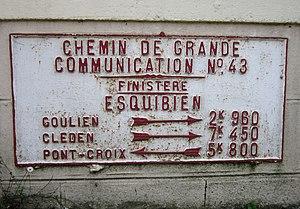
Esquibien
En France, les routes départementales sont des routes gérées par les départements. Elles correspondent généralement à des liaisons au niveau local ou régional, dont l'importance se situe entre les routes nationales et les voies communales.
Esquibien [ɛskibjɛ̃] est une ancienne commune française du département du Finistère, en région Bretagne, devenue, le 1ᵉʳ janvier 2016, une commune déléguée de la commune nouvelle d'Audierne.